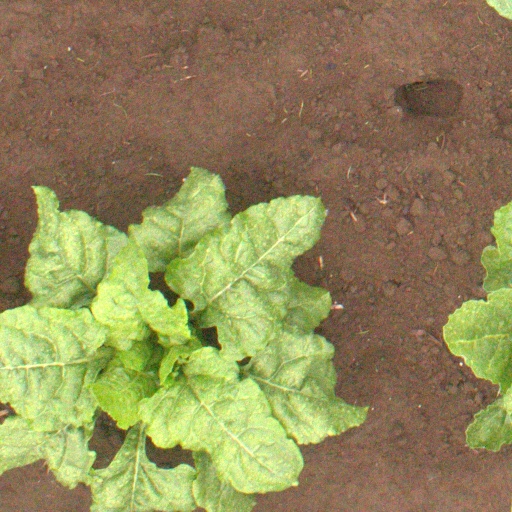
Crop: sugar beet